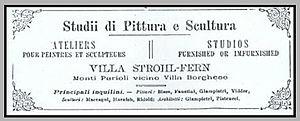
Alfred Wilhelm Strohl, connu aussi sous le nom d'Alfred Guillaume Strohl et Alfred Strohl-Fern, né le 4 mai 1847 à Sainte-Marie-aux-Mines et mort le 19 février 1927 à Rome, est un mécène, écrivain, peintre, sculpteur et musicien amateur français naturalisé italien.